European route E1

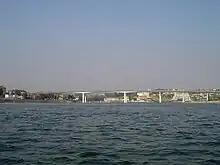
E1 passing at Ponte do Freixo, Porto.

In the section Aveiro Norte – Lisbon of the A1, the E1 follows the same route as the E80. In that section the E80 signage prevails over the E1 signage, the latter rarely appearing.